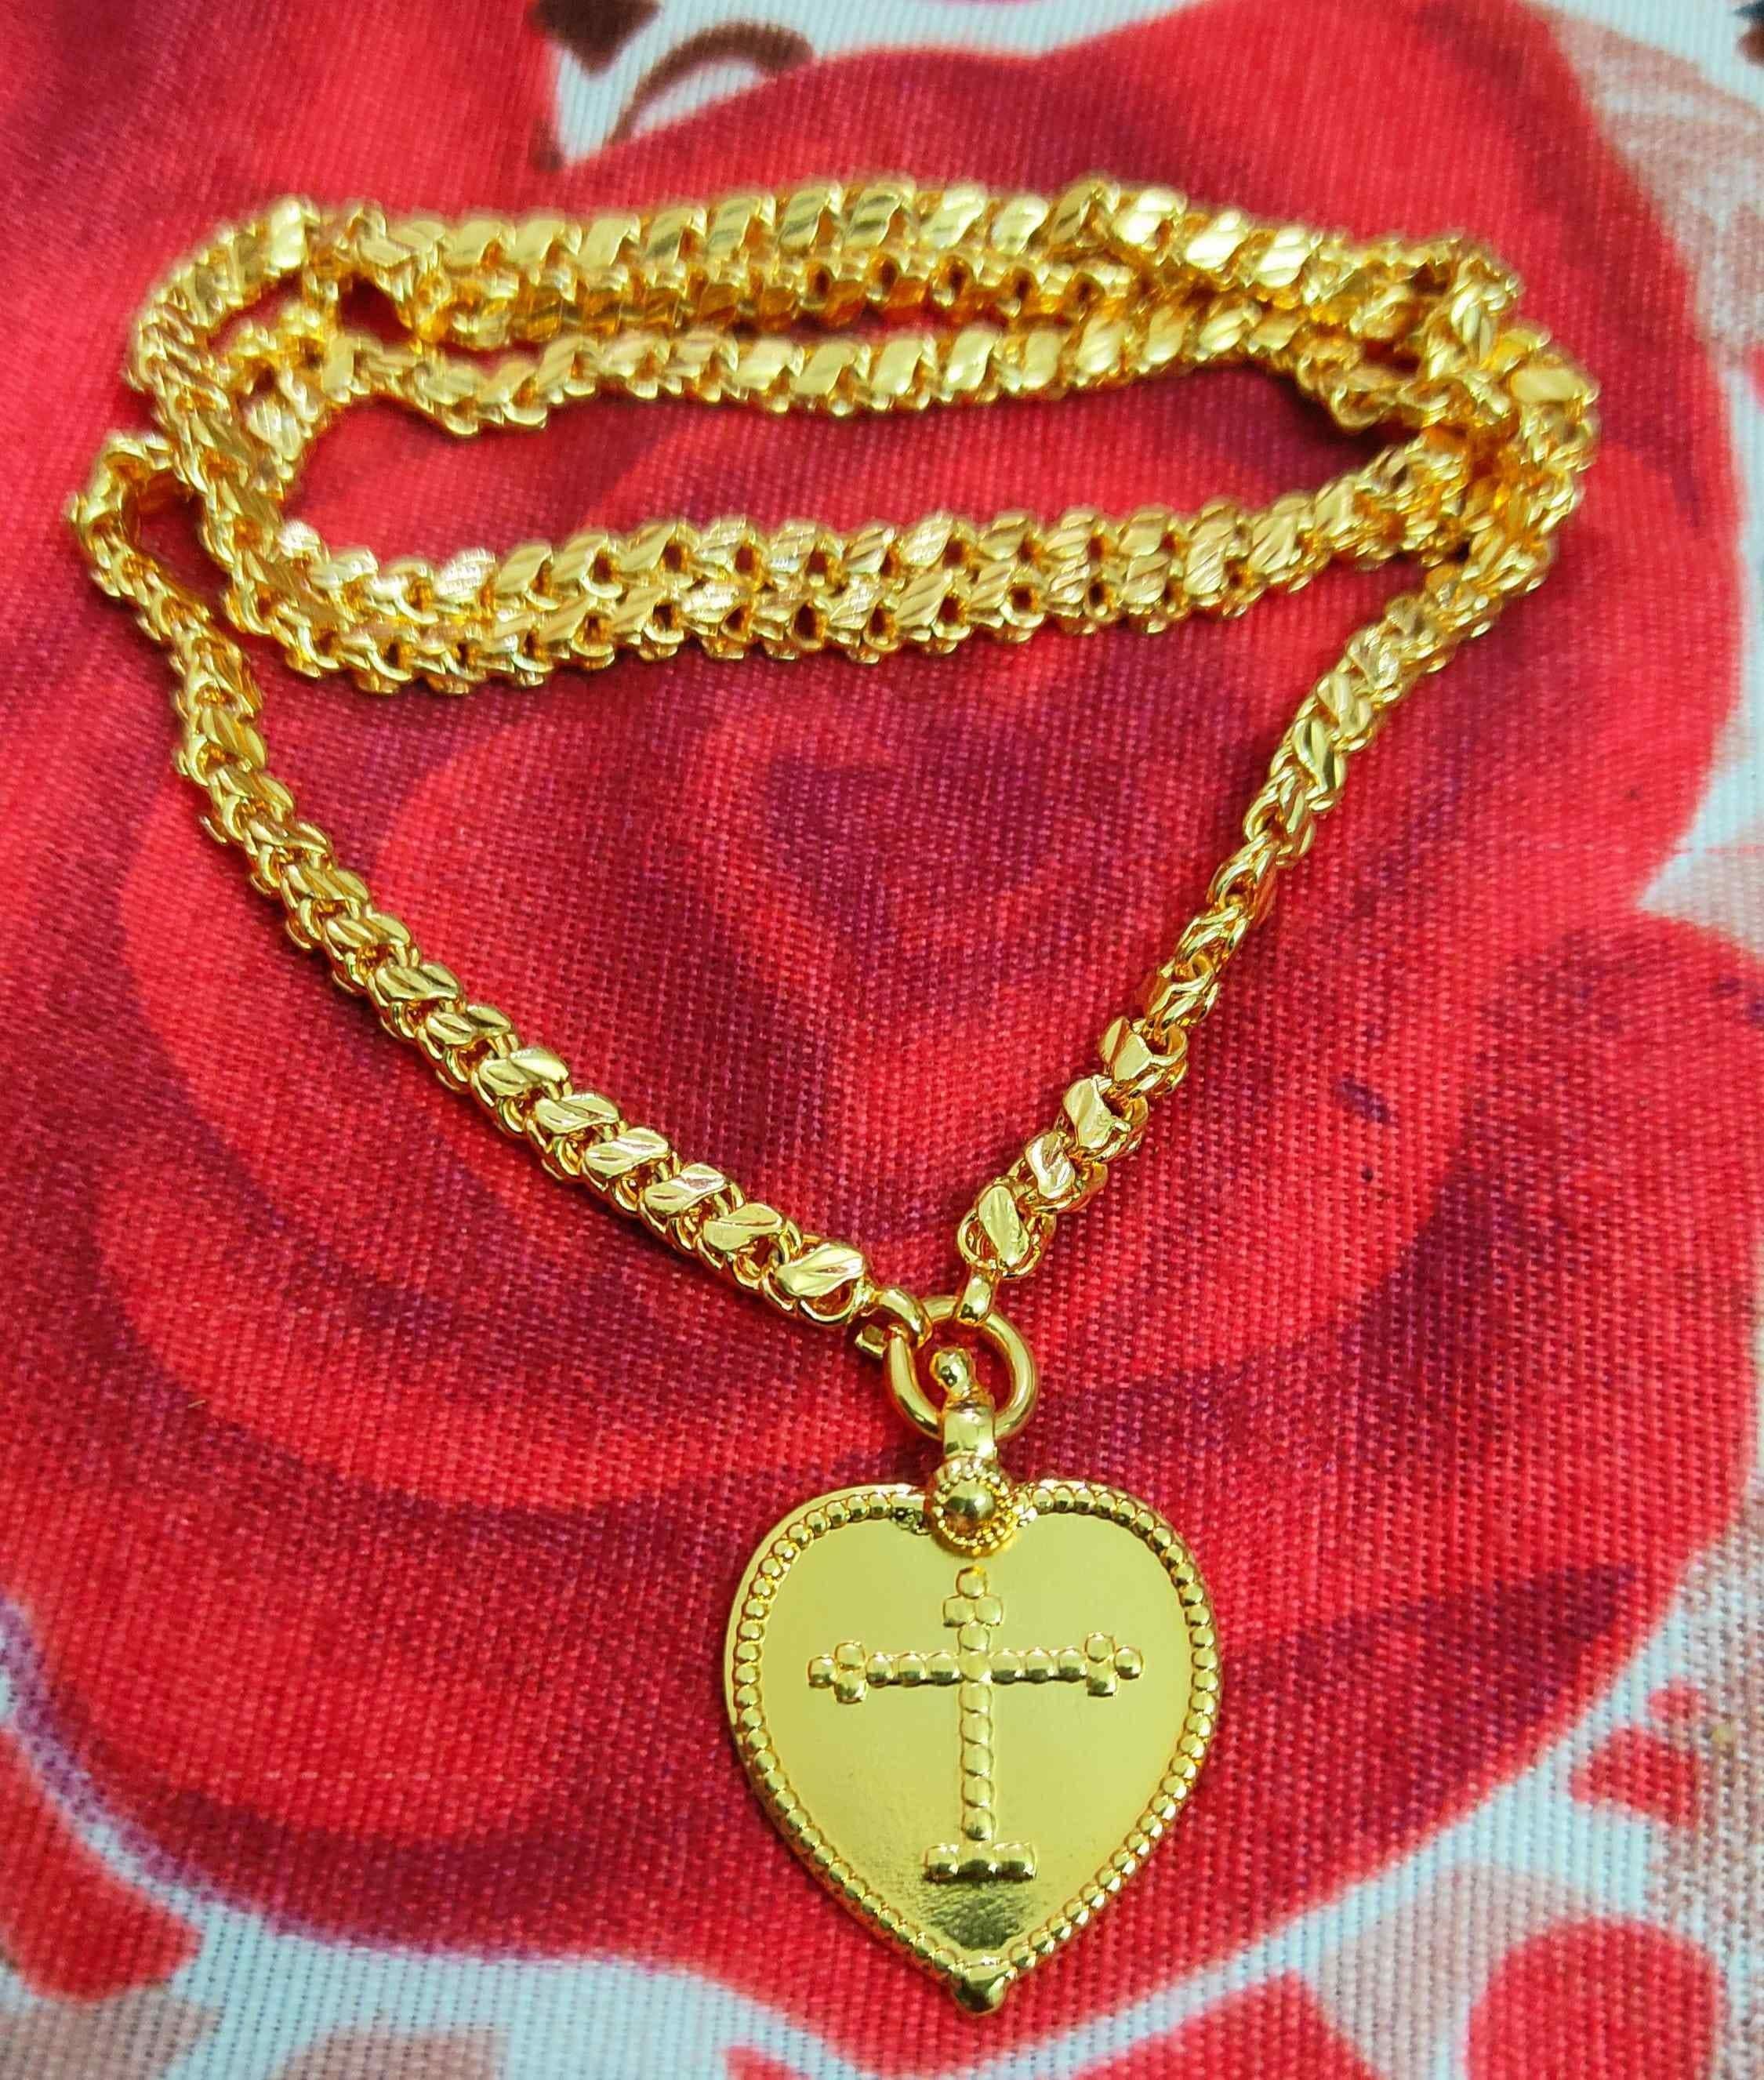
TGS GOLD COVERING Traditional Christian Dollar Chain Long Chain 24 Inch for Men &Womens
Type: Necklaces & Pendants
Brand: TGS GOLD COVERING
Price: Rs. 469
TGS GOLD COVERING Traditional Christian Dollar Chain Long Chain 24 Inch for Men &Womens